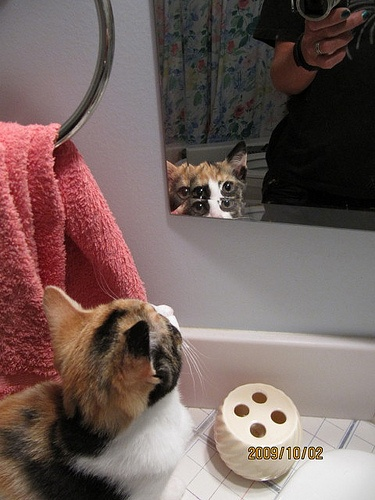
A cat looks at a person through the reflection of a bathroom mirror.
A brown and white cat looking in a mirror.
A cat watching a person in the reflection of a mirror.
A calico cat staring at itself in a mirror.
A WOMAN TAKING A PICTURE OF CAT IN THE BATHROOM